Raydon Wood railway station

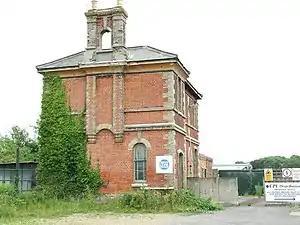
The station building. The railway ran to the left of the building as seen in this view where the short platform is still extant.

Raydon Wood railway station was a station in Suffolk, on a short branch line from Bentley Junction to Hadleigh. There was a goods shed on a passing loop which included a small siding on the south side of the station at the Bentley end.